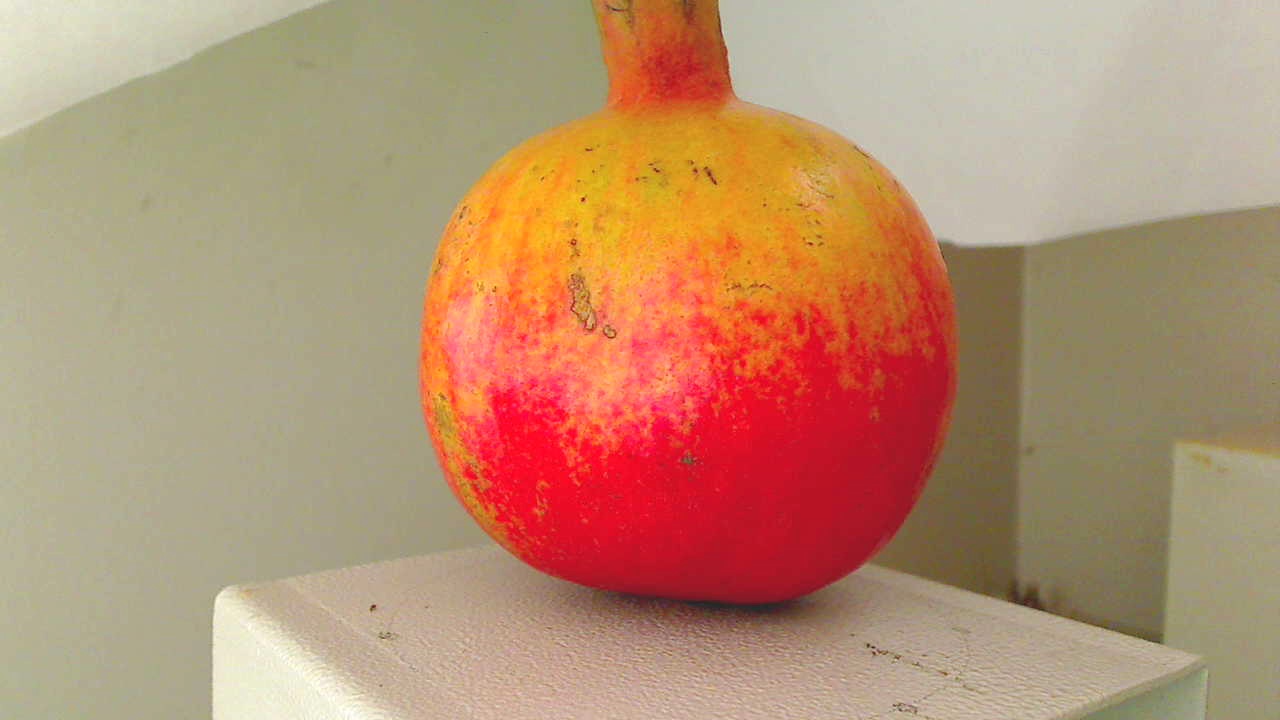
Grade: grade-2
Quality: quality-2